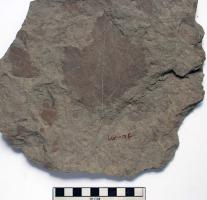
一个化石属于被子植物，其特征描述:属征：叶阔三角形3裂，基部宽圆形。

简述：叶阔三角形3裂，基部宽圆形，少数微凹呈浅心形，裂片卵形，掌状三出脉。

详述：叶阔三角形3裂，3~6.9cm，宽3.4~7cm，基部宽圆形，少数微凹呈浅心形，裂片卵形，顶端渐尖呈尾状，裂片间弯缺处呈钝角，边缘全线，叶柄粗壮。掌状三出脉，中脉较粗，侧主脉与中脉呈45度角，二次脉约4~5对，分别自中主脉和侧主脉发出，近边缘处弧曲，三次脉不清晰，偶见组成细网。